Neighborhoods and districts of San Antonio

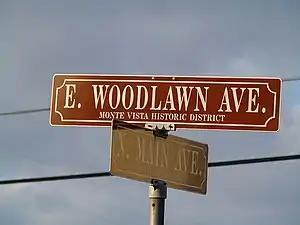
Typical Monte Vista Historic District street sign

The urban core of the city and metropolitan area, Downtown San Antonio encompasses many of the city's famous structures, attractions, and businesses. The central business district is generally understood to cover the northern half of the "Downtown Loop"—the area bordered by Cesar Chavez to the south. Due to the sheer size of the city and its horizontal development, downtown accounts for less than one half of one percent of San Antonio's geographic area.